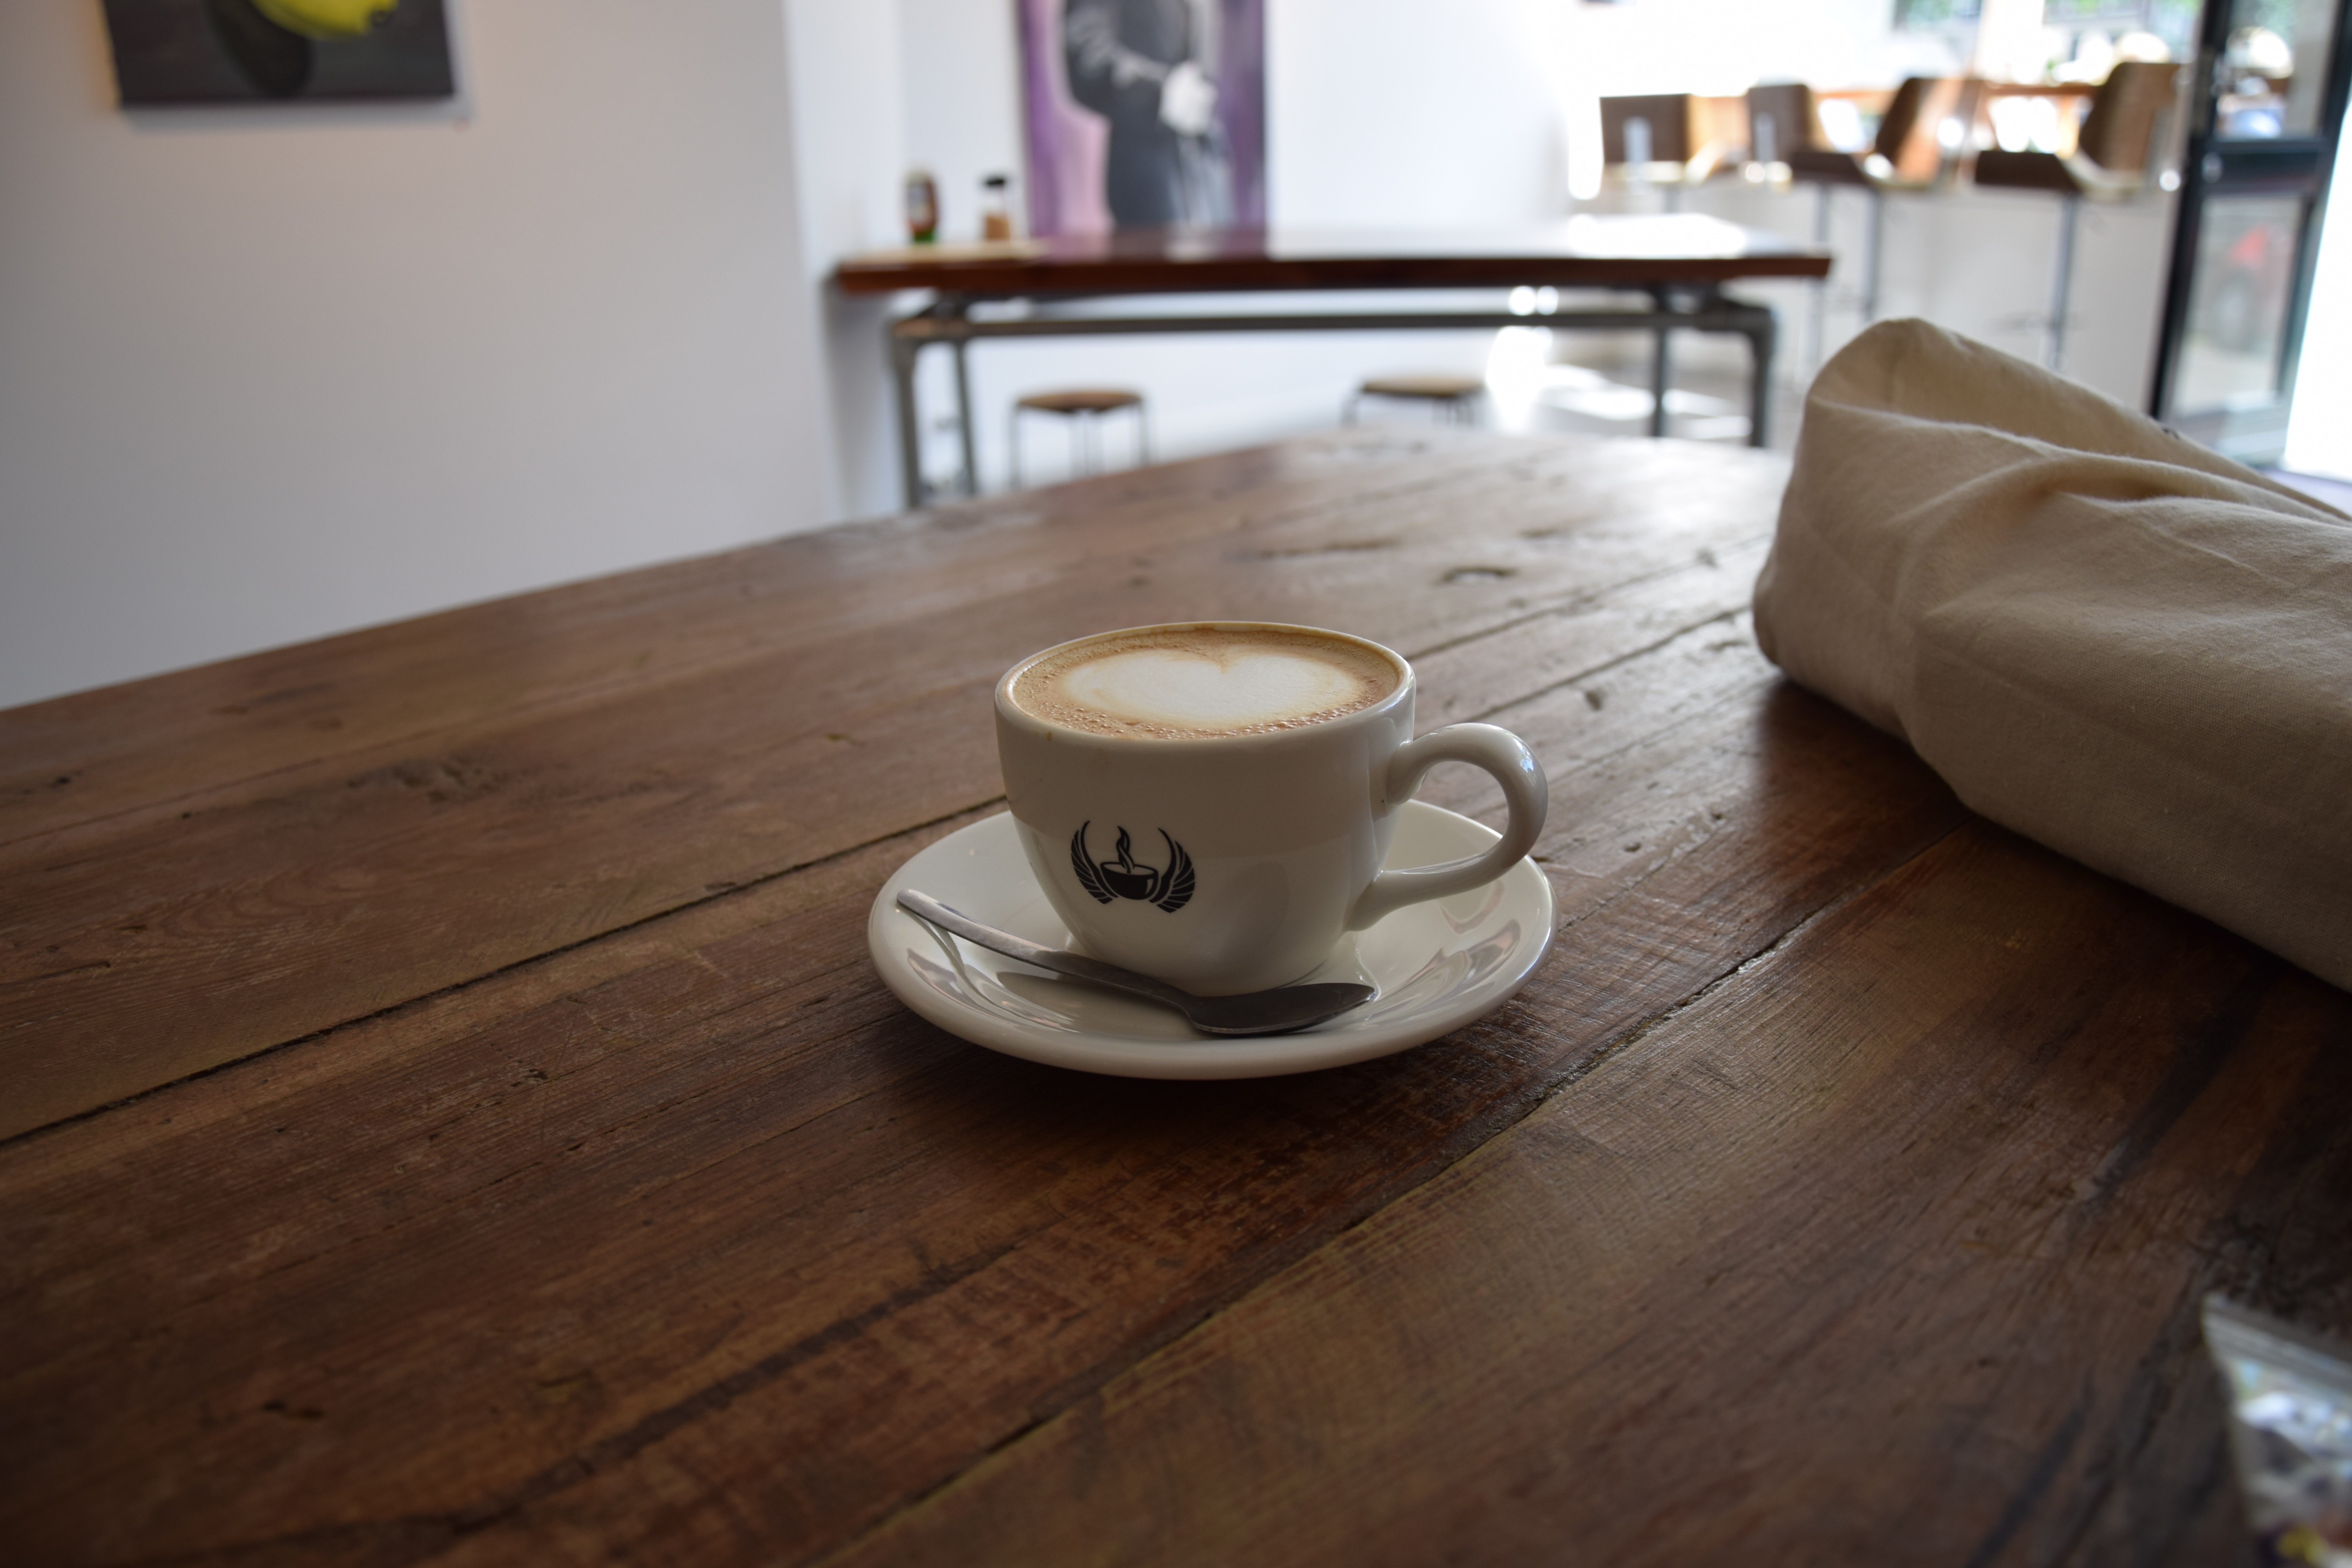
table, coffee, drink, espresso